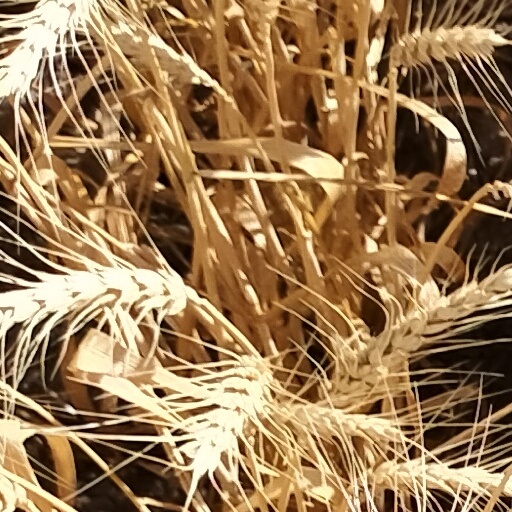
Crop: wheat